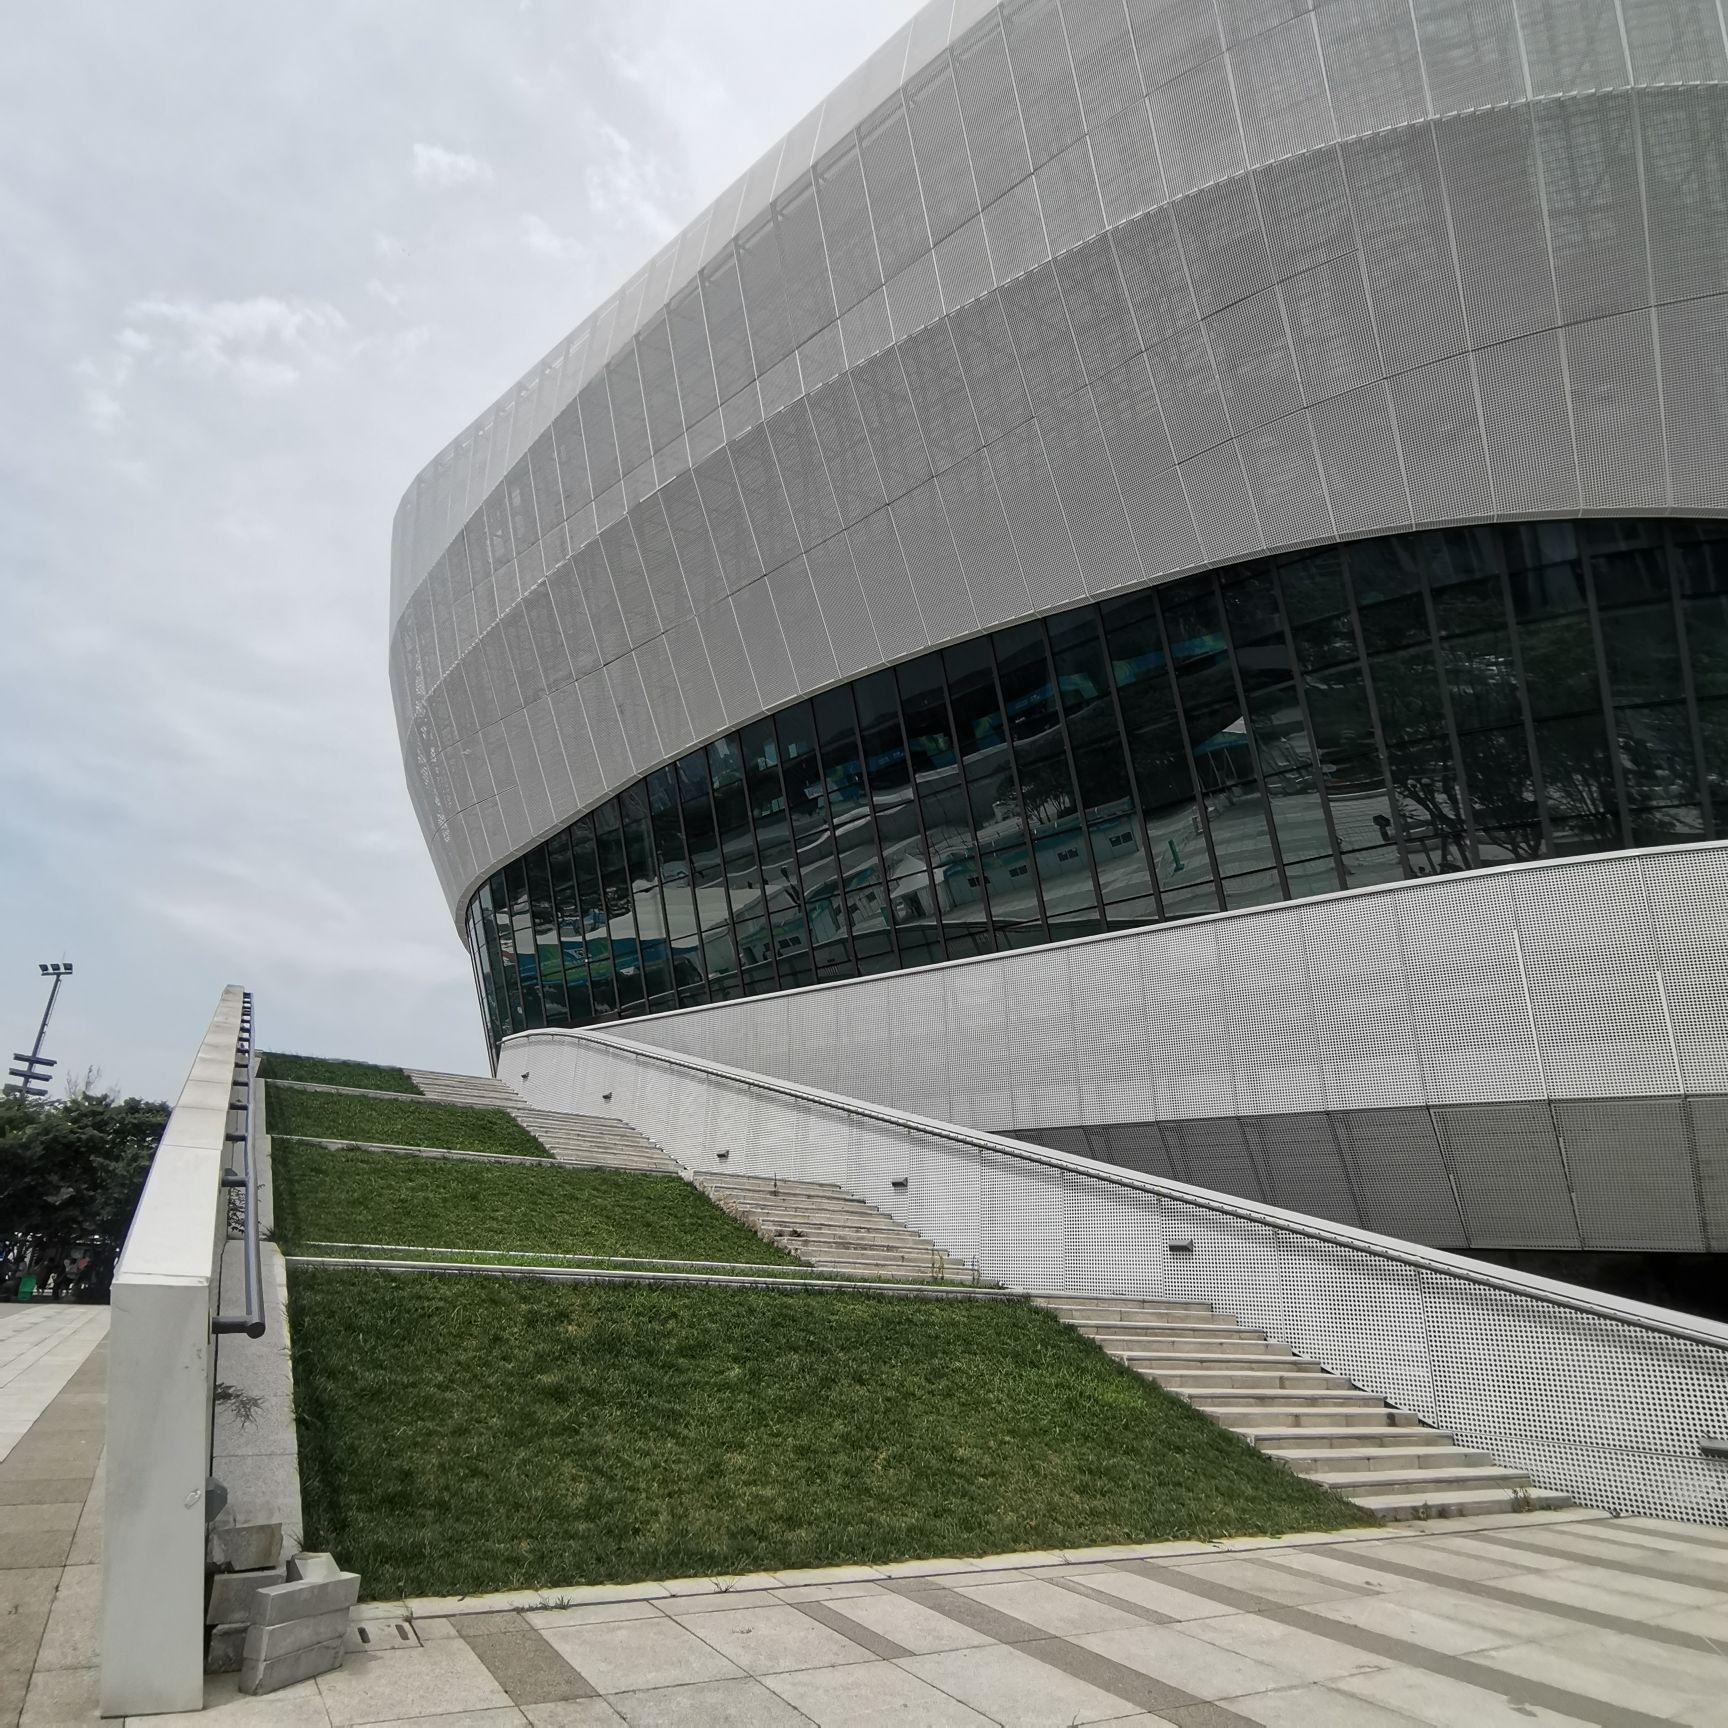
地标名称：高新区体育中心
所在城市：成都市·双流区